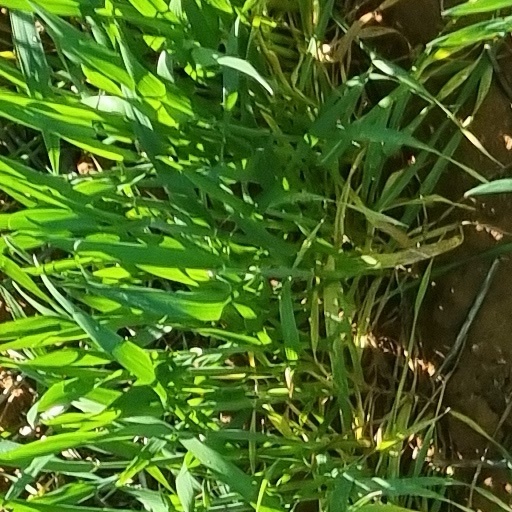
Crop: wheat